Sapreet Kaur

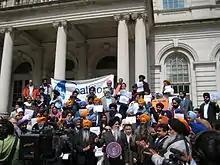
Members of the Sikh Coalition (2008)

Sapreet Kaur Saluja, usually known as Sapreet Kaur , (born on May 7, 1976) is an American civil rights activist who served as the executive director of the Sikh Coalition in the United States from 2009 to 2017. In January 2013, she became the first Sikh to speak at a Presidential Inaugural Prayer Service in Washington D.C.